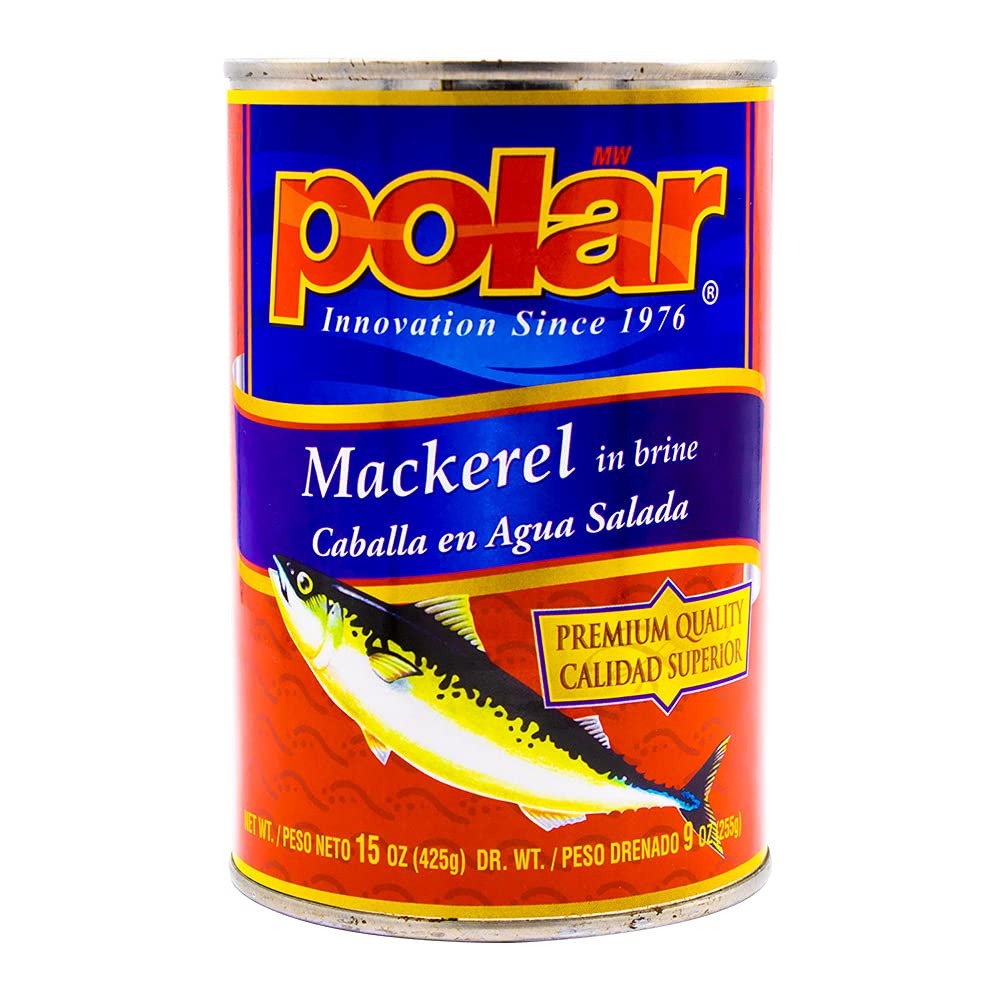
Item Name: MW Polar Mackerel, 15-Ounce (Pack of 12)
Bullet Point 1: Pack of twelve, 15-ounce units (total of 180 ounces)
Bullet Point 2: Moderately sweet flavor and firm texture
Bullet Point 3: Good source of calcium
Bullet Point 4: Wild Caught, Straight From The Ocean
Value: 180.0
Unit: Ounce

Price: 25.22